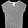
Label: T - shirt / top